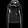
Label: Pullover